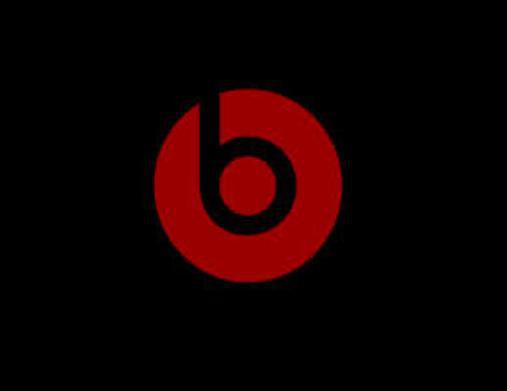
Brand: BEATS BY DRE
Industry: Electronic